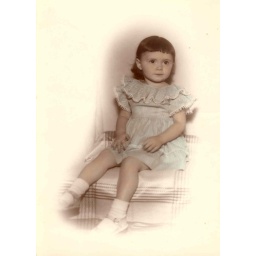
Sue toddler in blue dress